Finuge

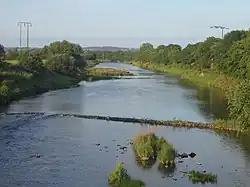
River Feale at Finuge Crossing

Finuge is a village near Listowel in County Kerry, Ireland. Finuge is a traditional Irish crossroads village with a shop, a pub, Teach Siamsa and a G.A.A. pitch. Sheehan's Thatched House located at Finuge Cross is regarded as one of the oldest surviving authentic thatched houses in Ireland. Conservation experts estimate it at least 300 years old.